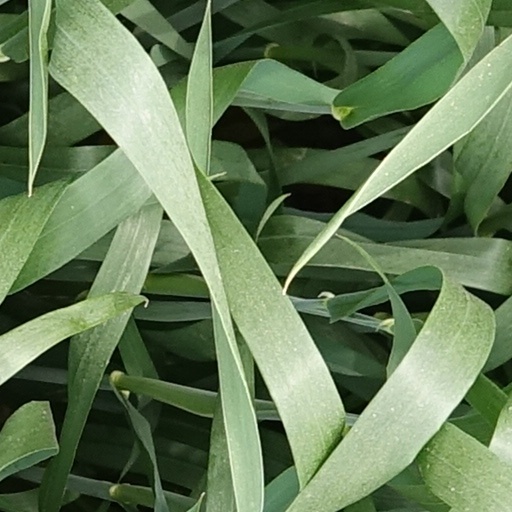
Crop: wheat